Win Morisaki

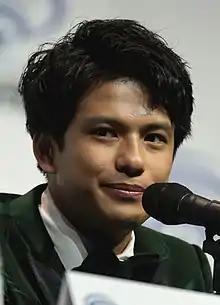
Morisaki at WonderCon 2018

is a Burmese actor. He was the lead vocalist of PrizmaX, a J-pop idol boy band. He has appeared in films and television dramas in Japan and Myanmar, as well as in the American film "Ready Player One" (2018).